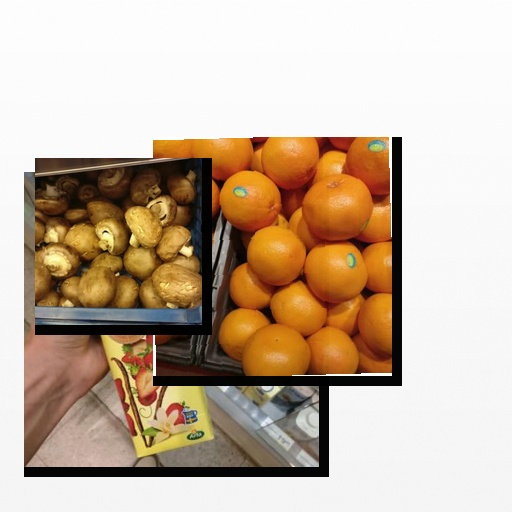
Food items: mushroom, red_grapefruit, strawberry_yoghurt